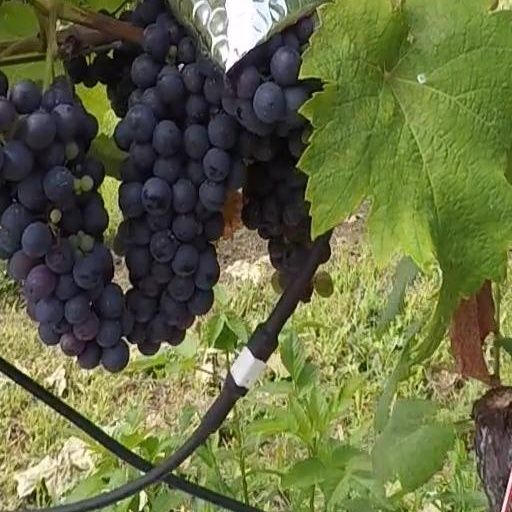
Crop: grape